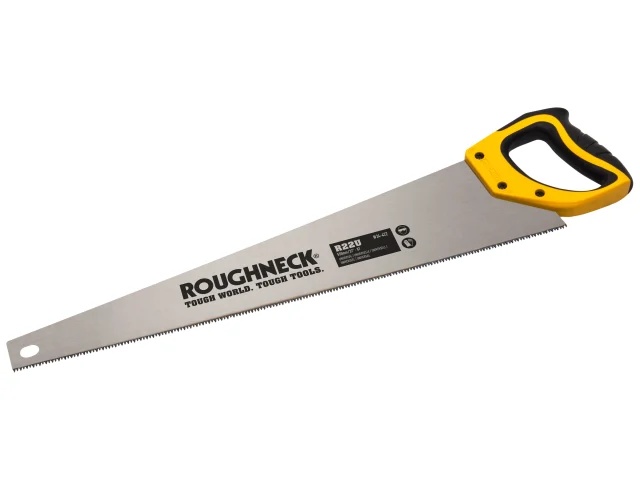
Roughneck R22C Hardpoint Handsaw 550mm (22in) 8 TPI
The Roughneck Hardpoint Handsaws have triple ground teeth for faster cutting. The teeth are heat treated for a longer lasting cutting edge. The saws have a double injected soft grip handle for comfort and hand protection. The handle is shaped to allow 90° and 45° cutting. Suitable for cutting hardwood, softwood, rough timber, board sheet, wooden worktop and floorboard. The Roughneck ROU34422 R22C Hardpoint Handsaw has the following specifications: Length: 550mm (22 inch). Teeth: 8TPI (Coarse). Blade thickness: 1mm.
Brand: Roughneck
Category: Hardware > Tools > Saws > Hand Saws